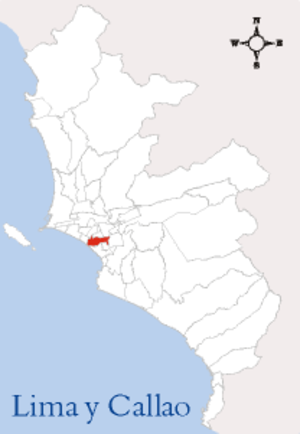
Le district de San Isidro est l'un des 43 districts de la province de Lima. Il est limité au nord avec le district de Lince, le district de La Victoria et le district de Jesús María, à l'est avec le district de San Borja, au sud avec le district de Surquillo et le district de Miraflores et à l'ouest avec le district de Magdalena et l'Océan Pacifique.